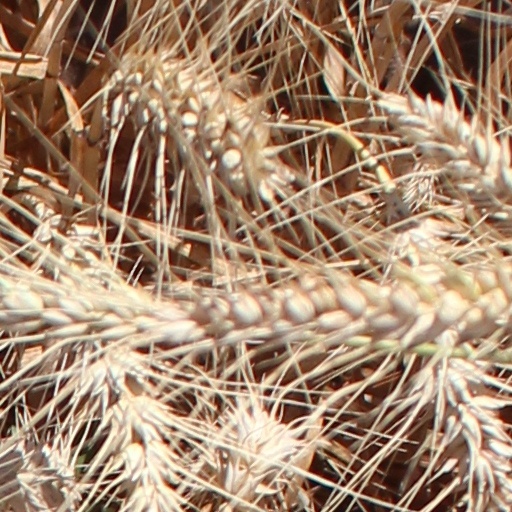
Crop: wheat